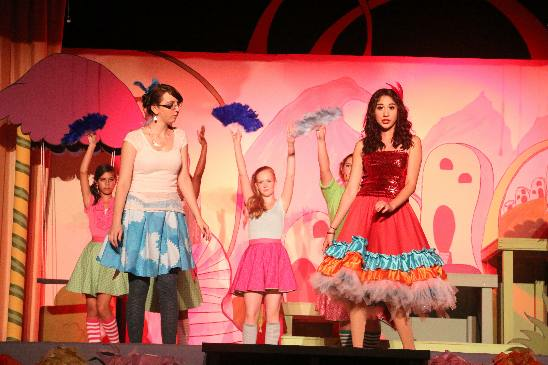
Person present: Yes